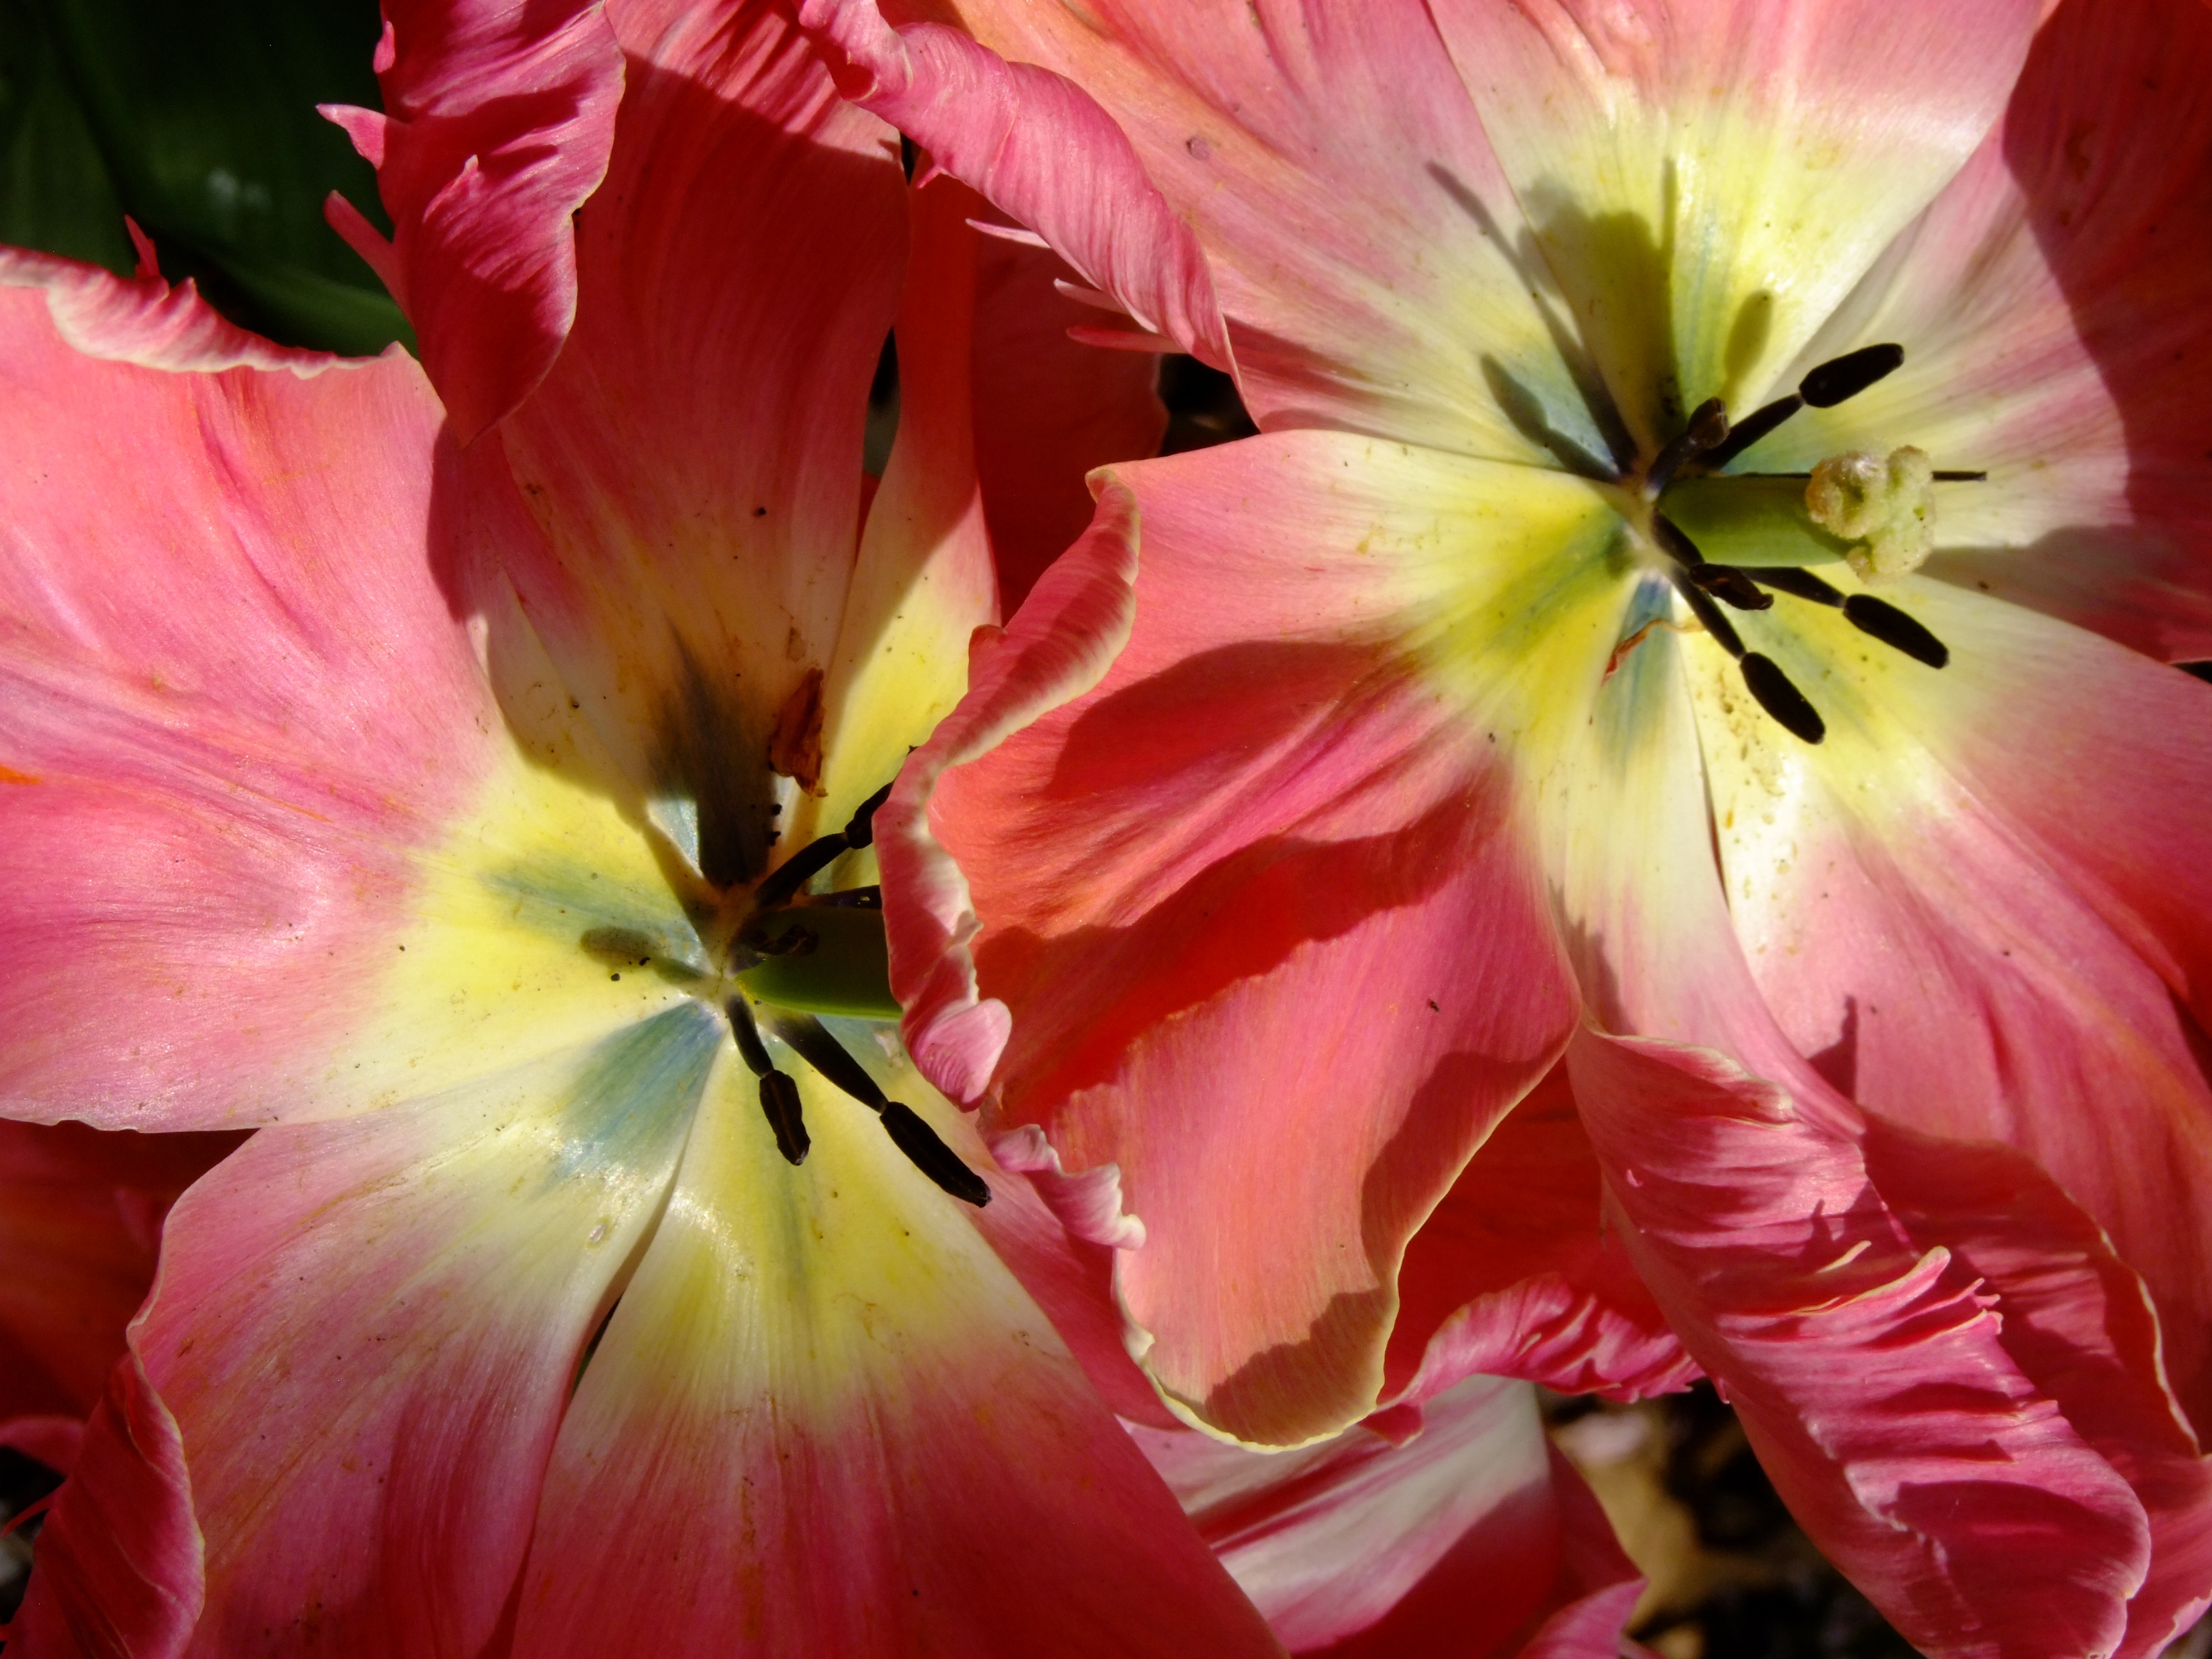
blossom, plant, photography, leaf, flower, petal, bloom, tulip, spring, red, stamp, botany, yellow, pink, close, flora, close up, lily, early bloomer, stamens, macro photography, flowering plant, lily family, peruvian lily, land plant, alstroemeriaceae